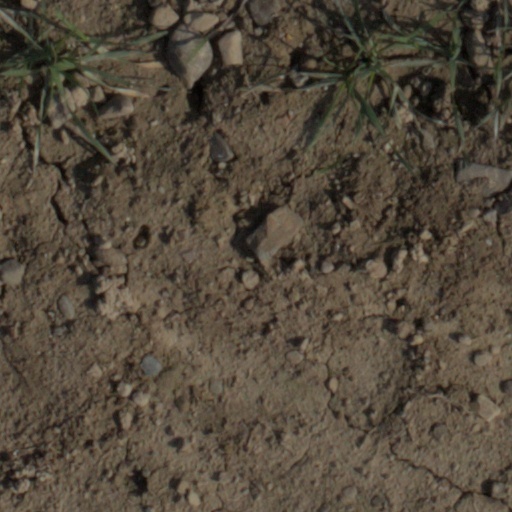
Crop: wheat